Ciliwung

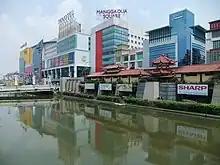
The eastern branch of Ci Liwung passing through a canal near Mangga Dua Square

The eastern branch flows along the canal of Jalan Antara, passing the Gedung Kesenian Jakarta and then along the canal of Jalan Gunung Sahari. The water ends up in Ancol.